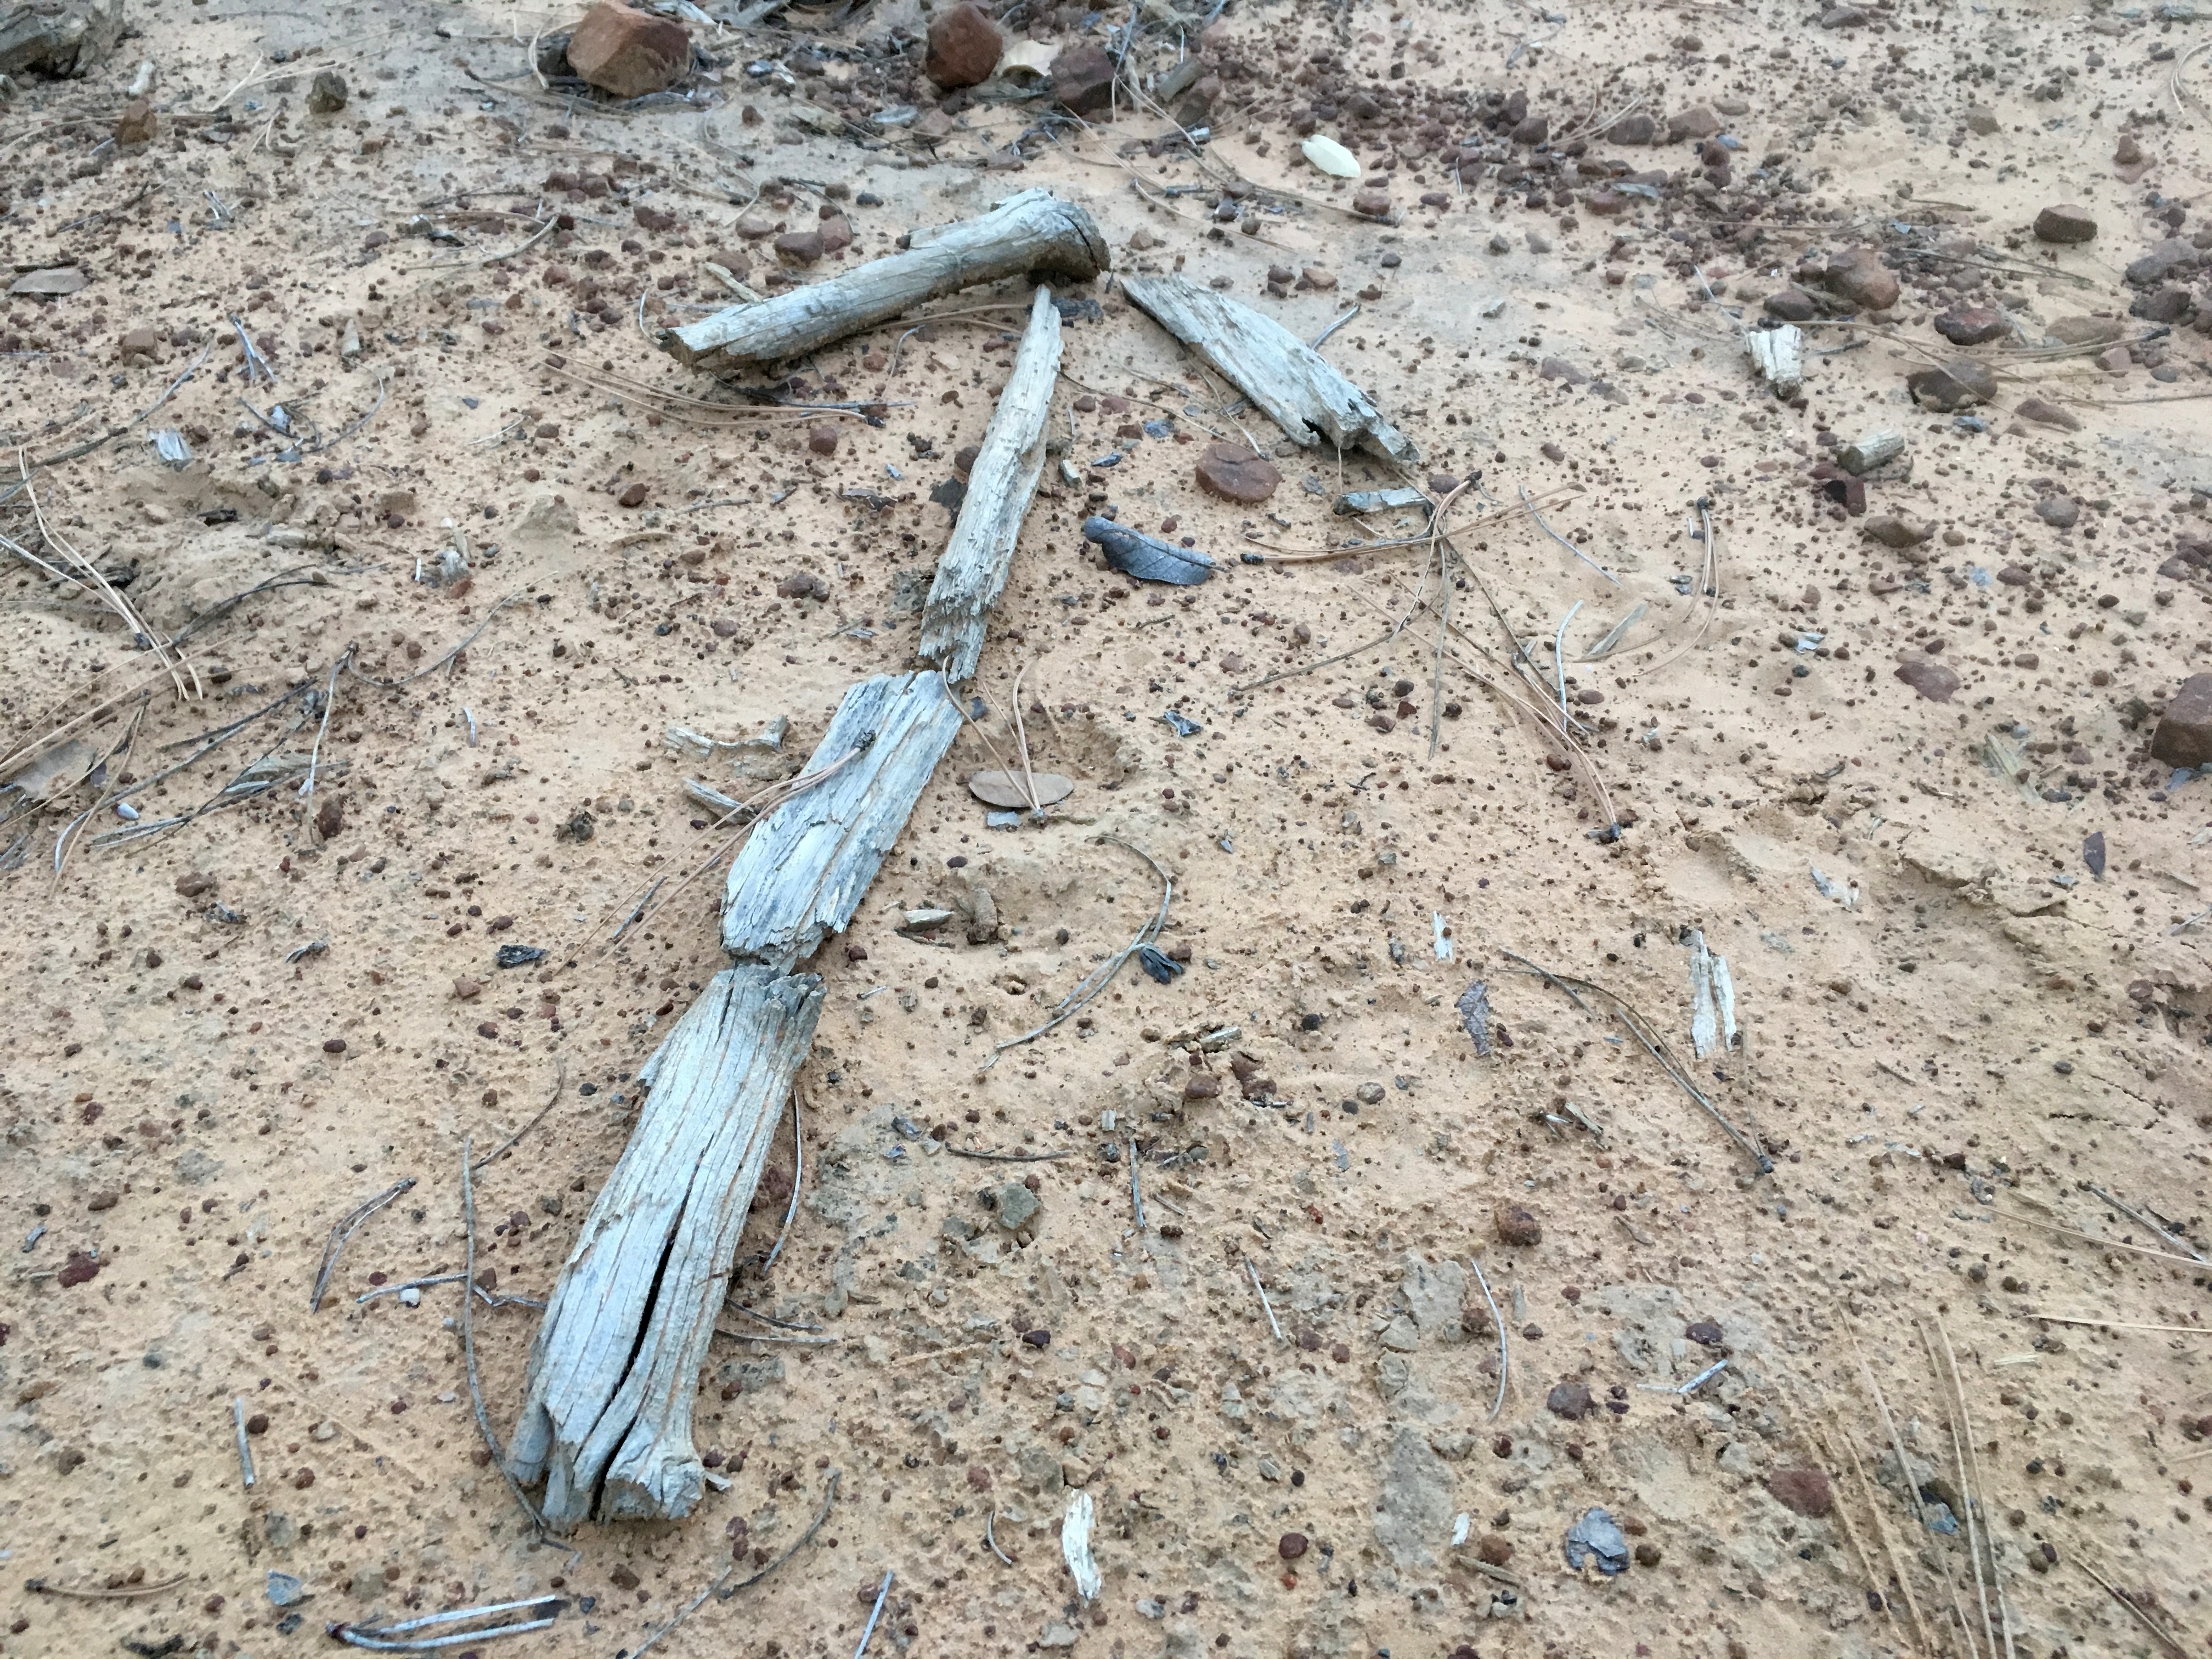
track, soil, material, geology